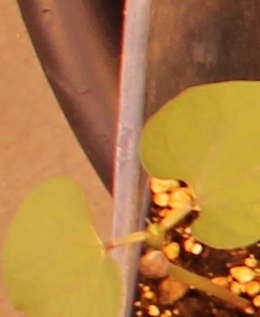
Label: Blackbean